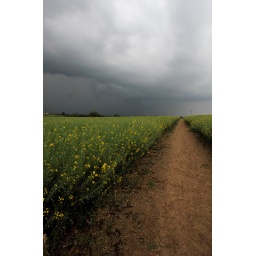
Rape field under sullen sky